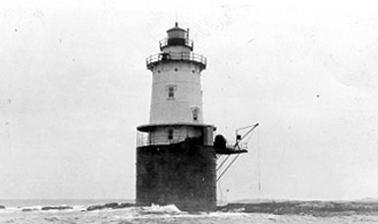
Building: Whale Rock Light
Country: United States of America
Year built: 1882
Lighthouse Whale Rock Light Location Whale Rock , Washington County , Rhode Island , United States Coordinates 41°26′N 71°25′W / 41.44°N 71.42°W / 41.44; -71.42 Tower Constructed 1882 Construction bedrock (foundation), cast iron (tower) Shape conical Markings white (tower), black (lantern) Light First lit 1882 Deactivated 1938 Lens fourth order Fresnel lens Whale Rock Light was a sparkplug lighthouse marking Whale Rock , a dangerous island in the entrance to the West Passage of Narragansett Bay in Washington County, Rhode Island . The rock is now marked by Whale Rock Lighted Gong Buoy 3 . History The lighthouse was built on the rock in 1882. It was destroyed in the New England hurricane of 1938 when it was dislodged from its foundation, killing keeper Walter Eberle. Part of the lighthouse foundation remains and the remains of the lighthouse are underwater nearby. References